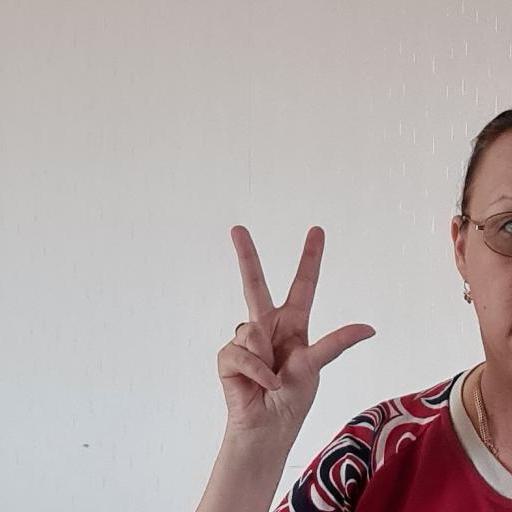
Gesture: three2